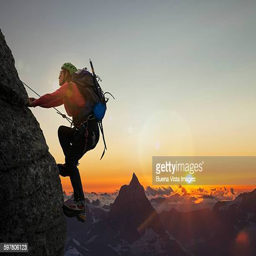
female climber on a rocky wall